The Beast House

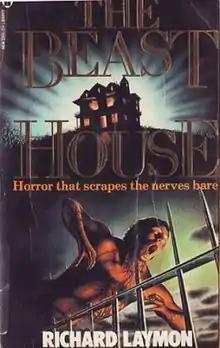
First edition (UK)

The Beast House is a 1986 horror novel by American author Richard Laymon. It is the first sequel to Laymon's 1980 novel "The Cellar".